Johann Chrysostom Magnenus

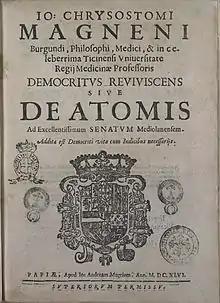
Title page of "Democritus reviviscens" (1646)

He joined the medical faculty at the University of Pavia, where he published his scientific work "Democritus reviviscens sive de atomis" in 1646.